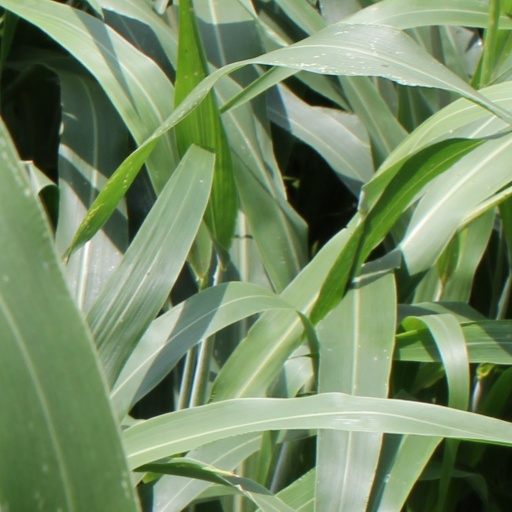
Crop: sorghum